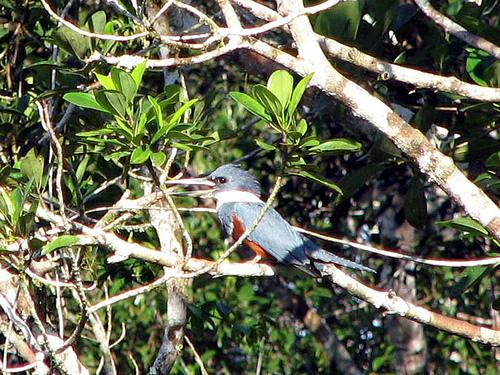
A photo of a ringed kingfisher